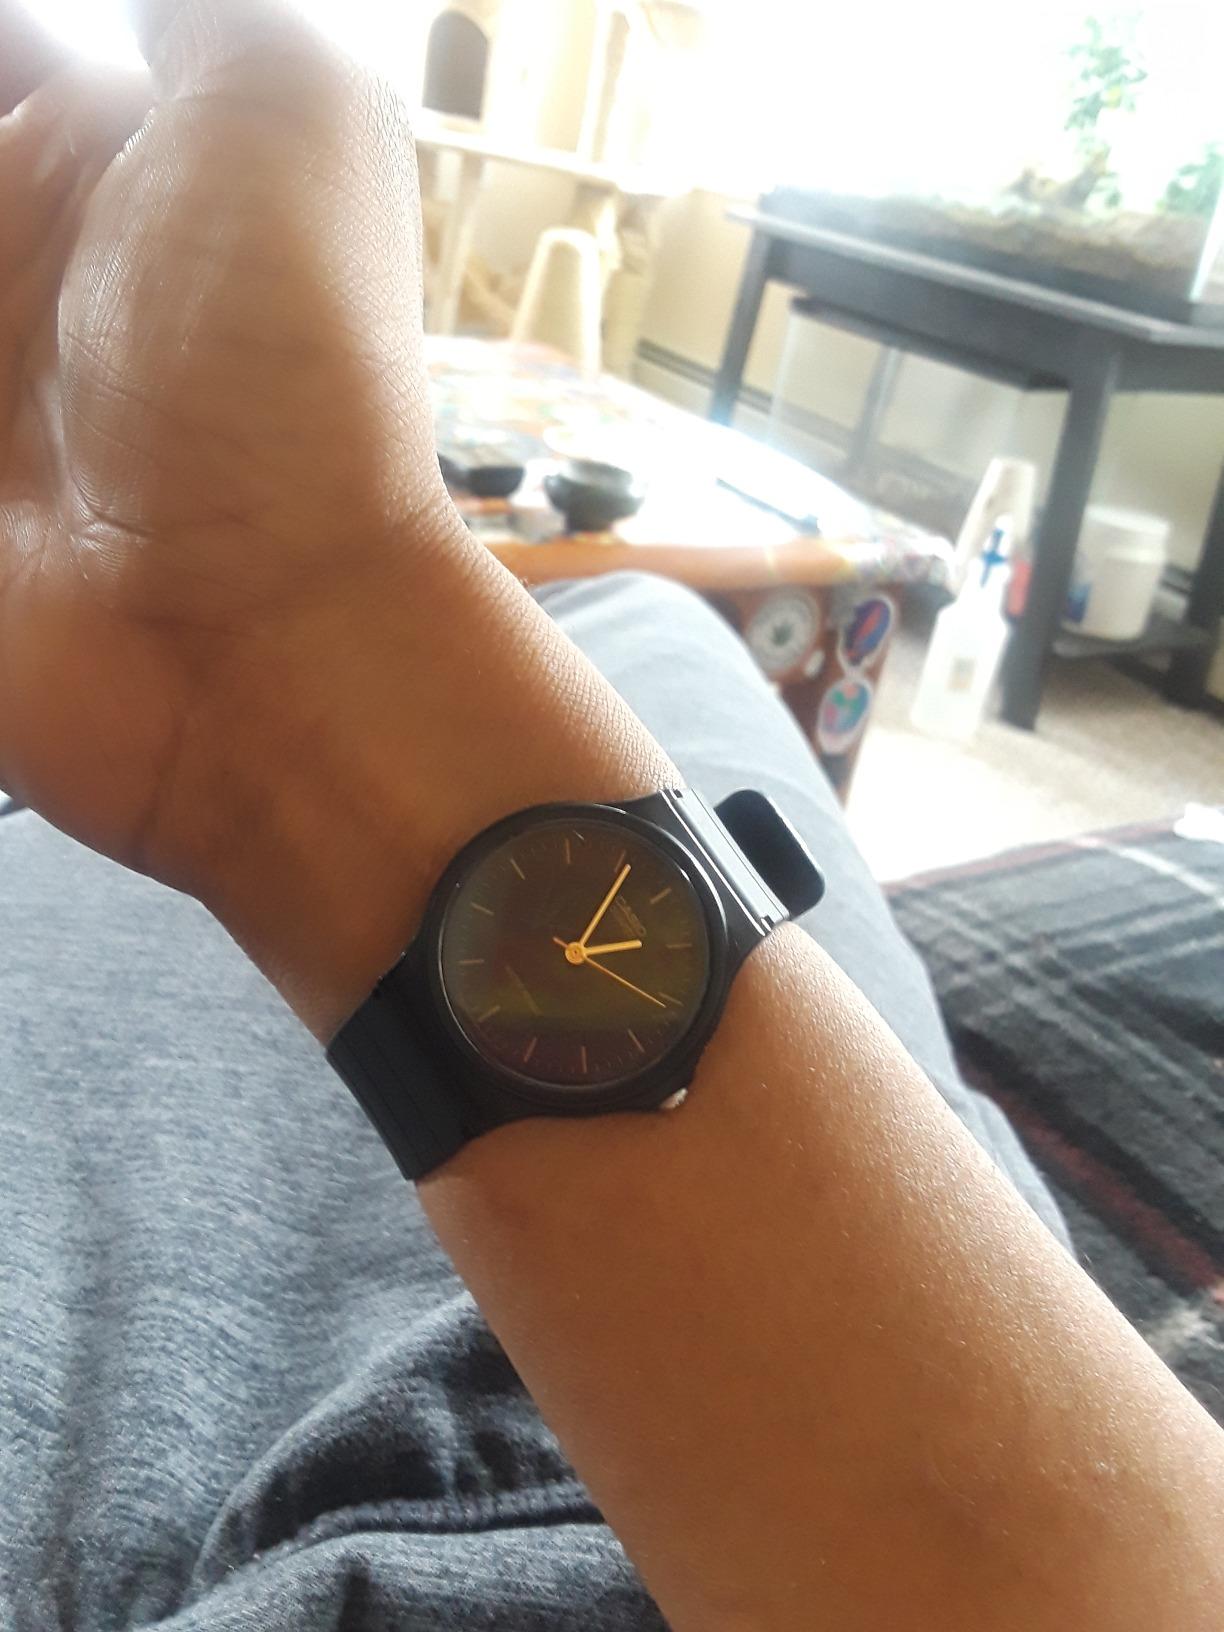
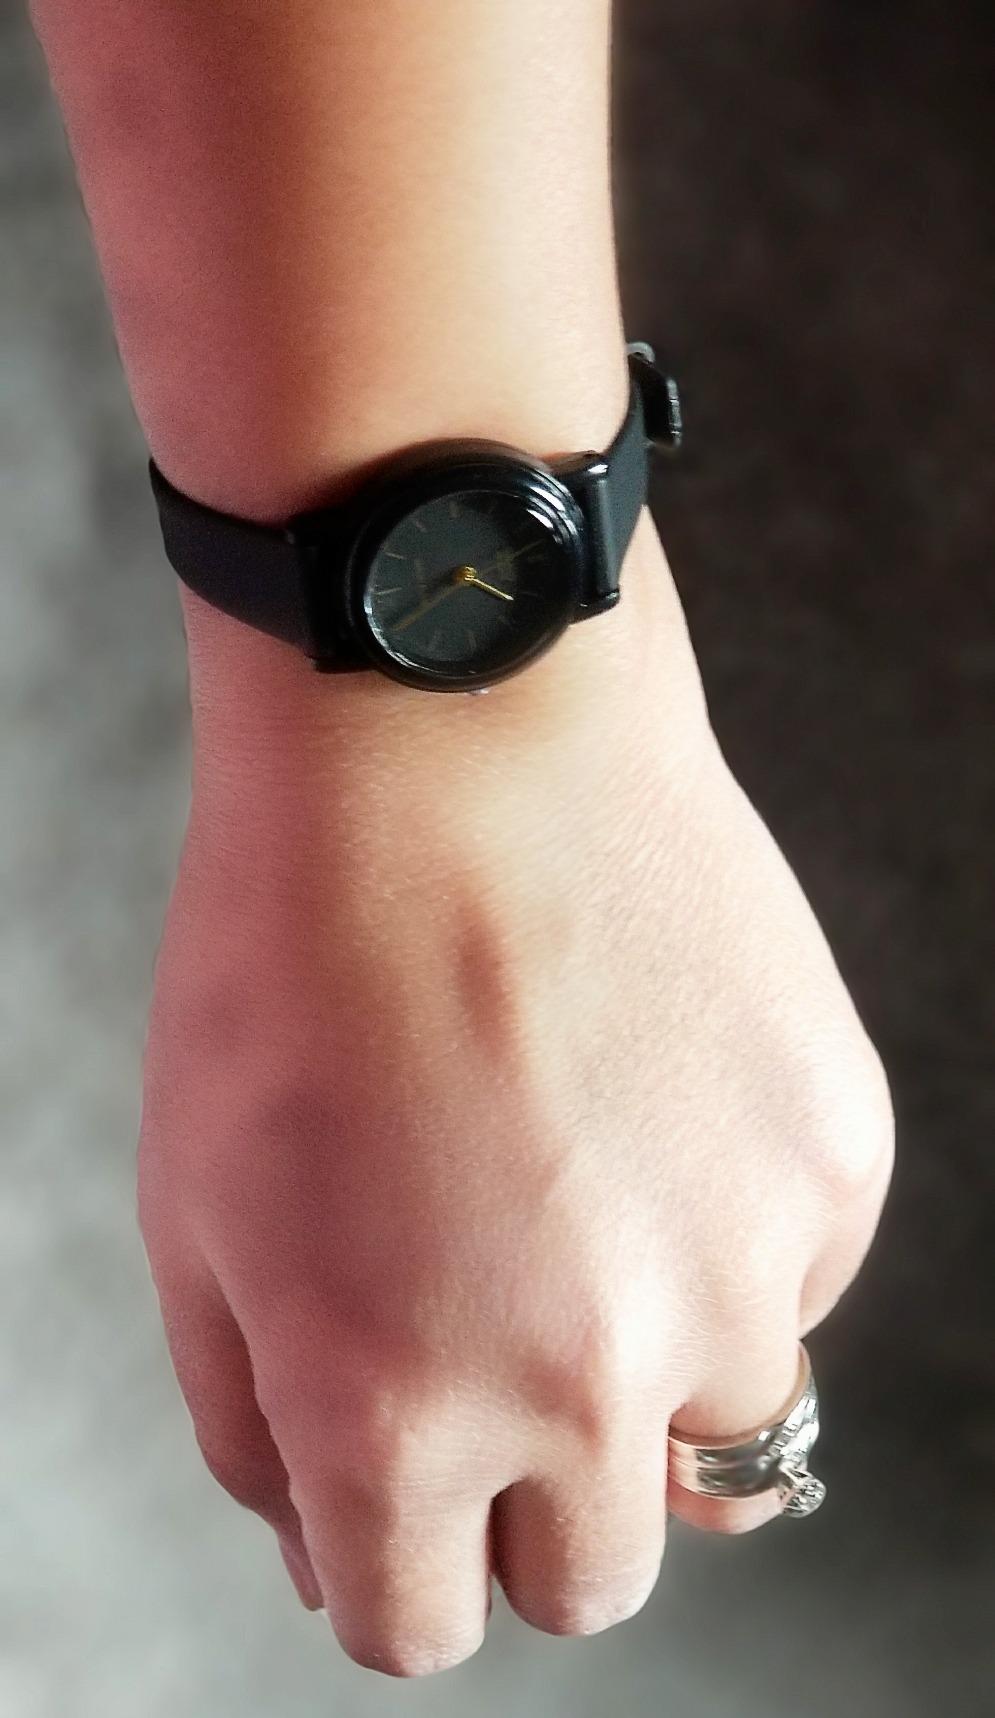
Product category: accessories_watch
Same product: no